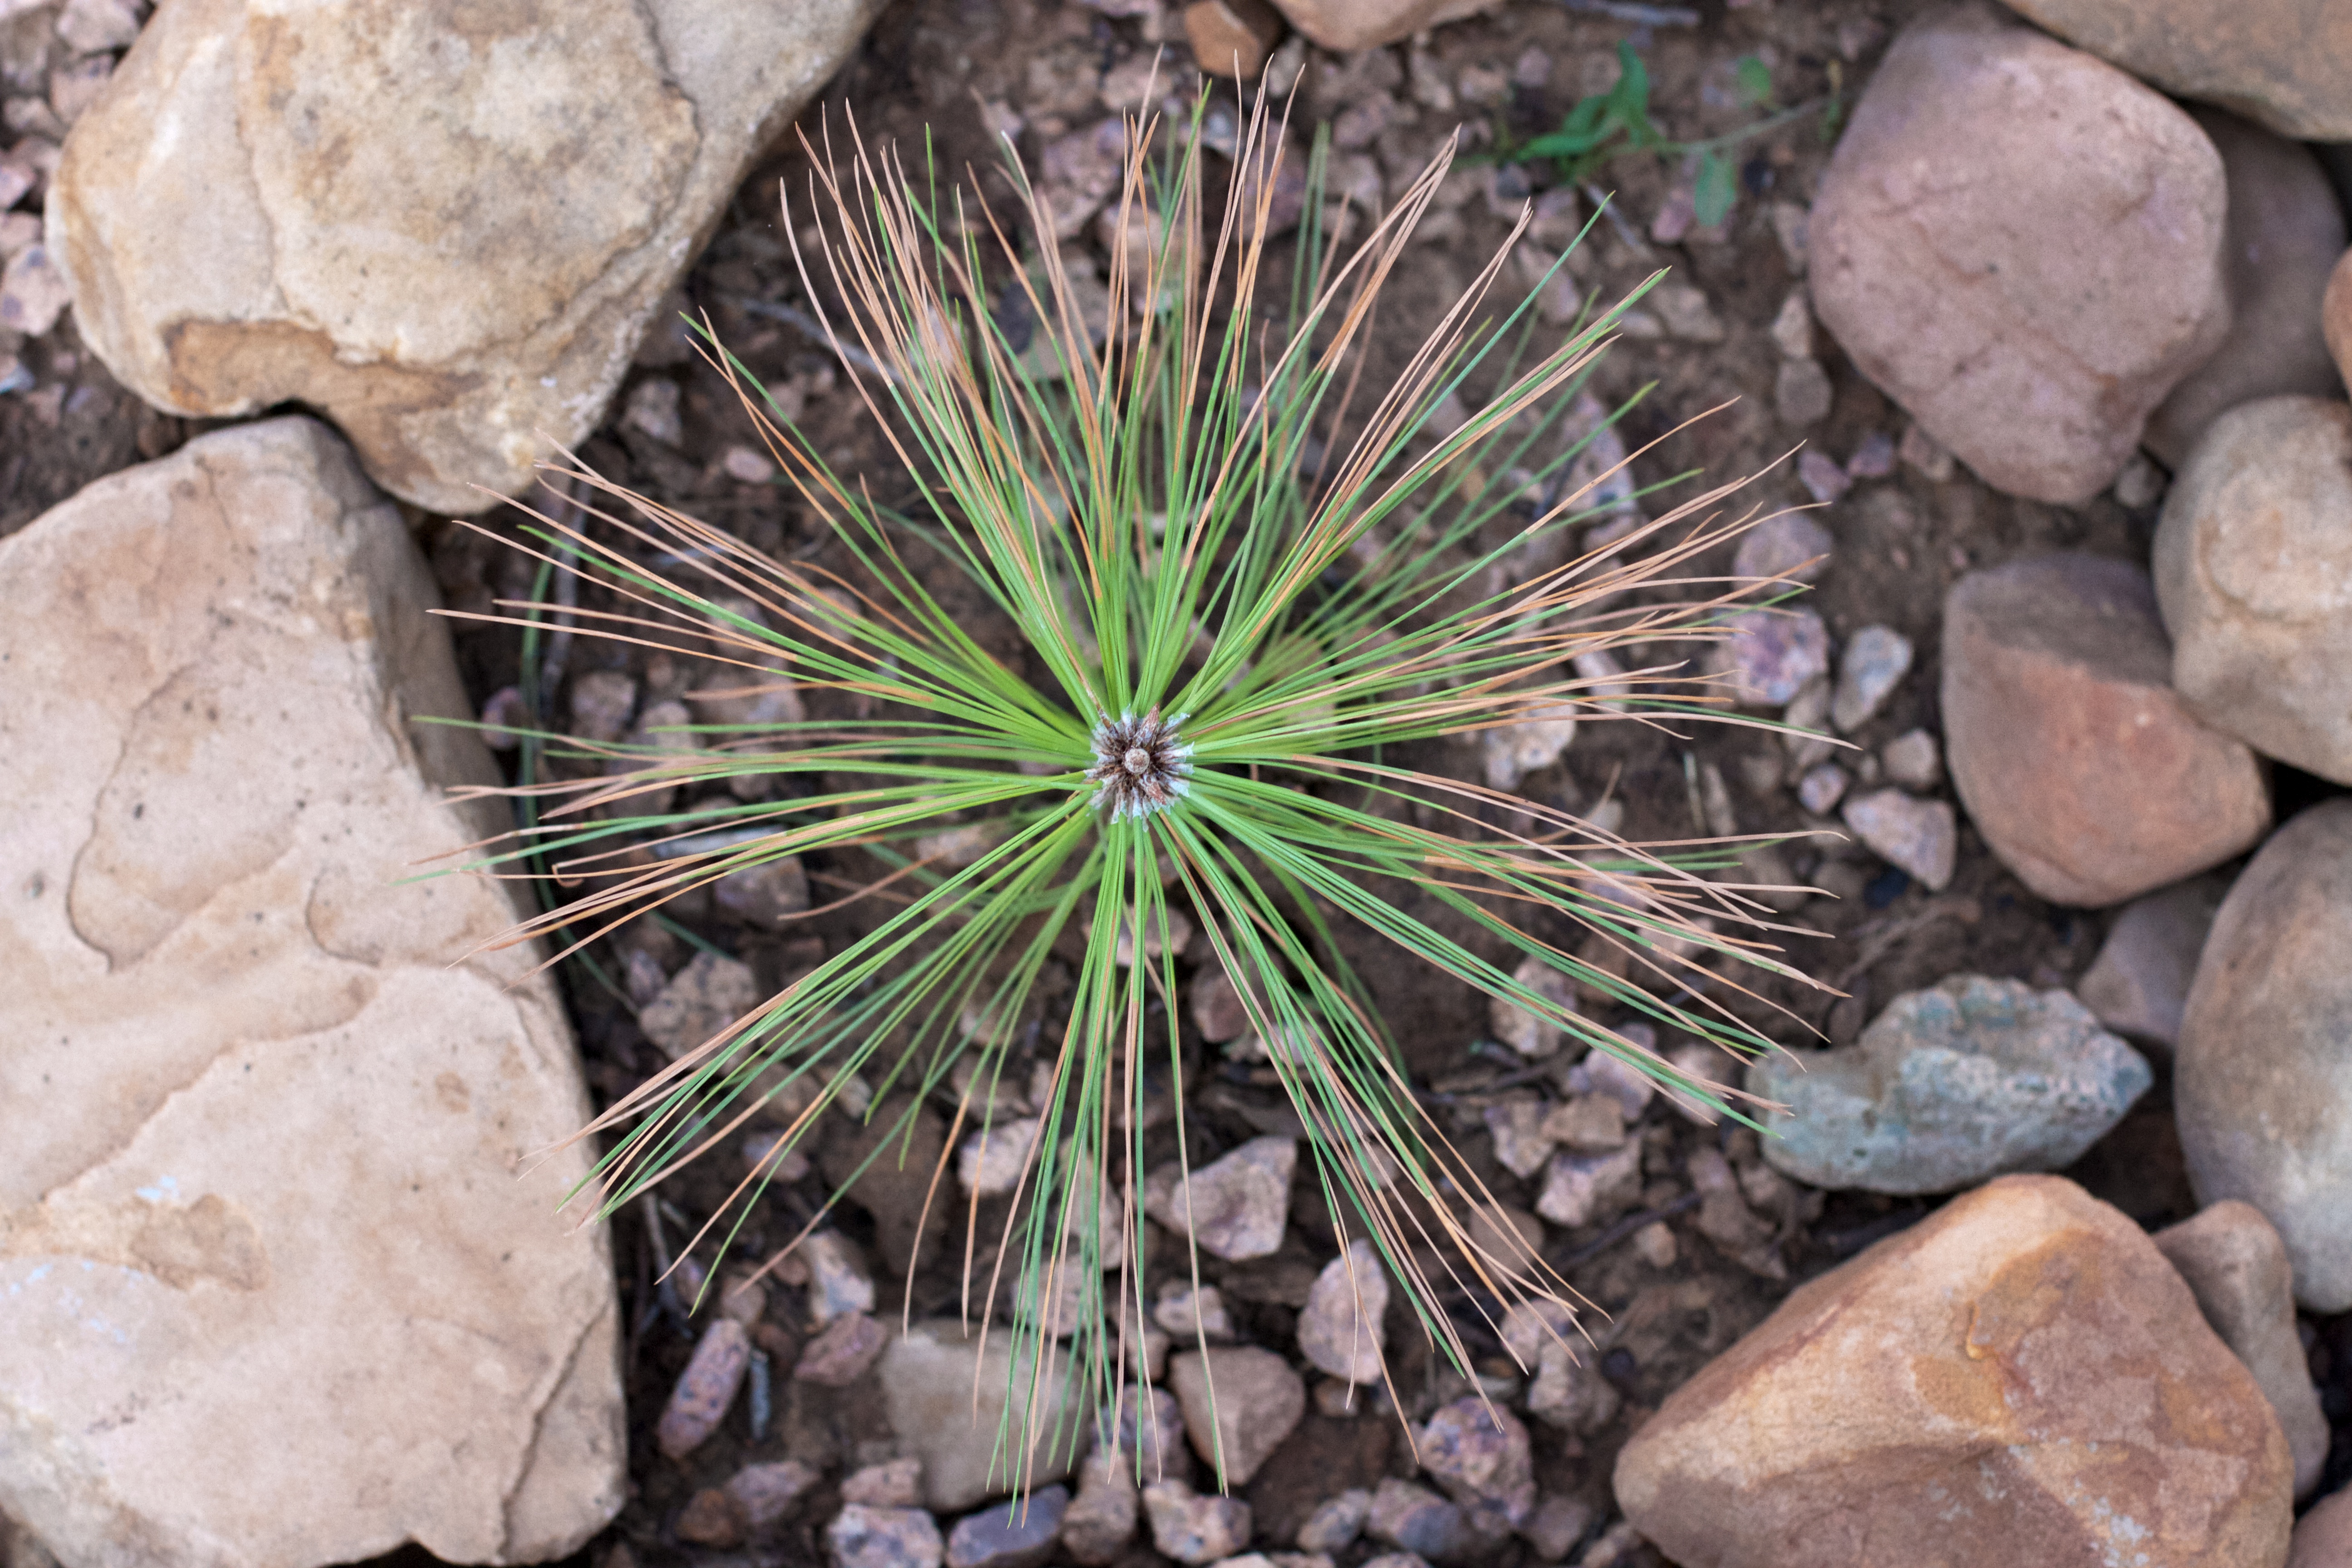
tree, rock, plant, wood, leaf, flower, trunk, soil, botany, flora, woodland, flowering plant, land plant